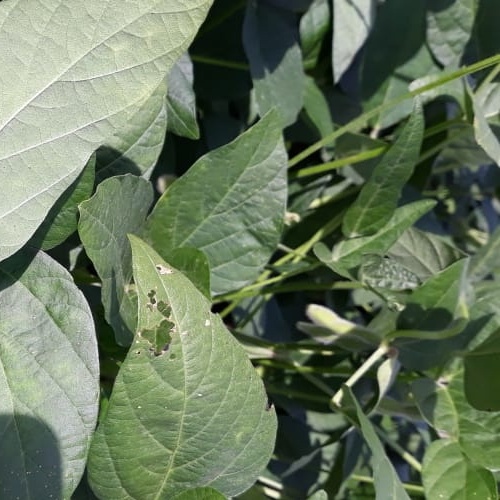
Label: Caterpillar